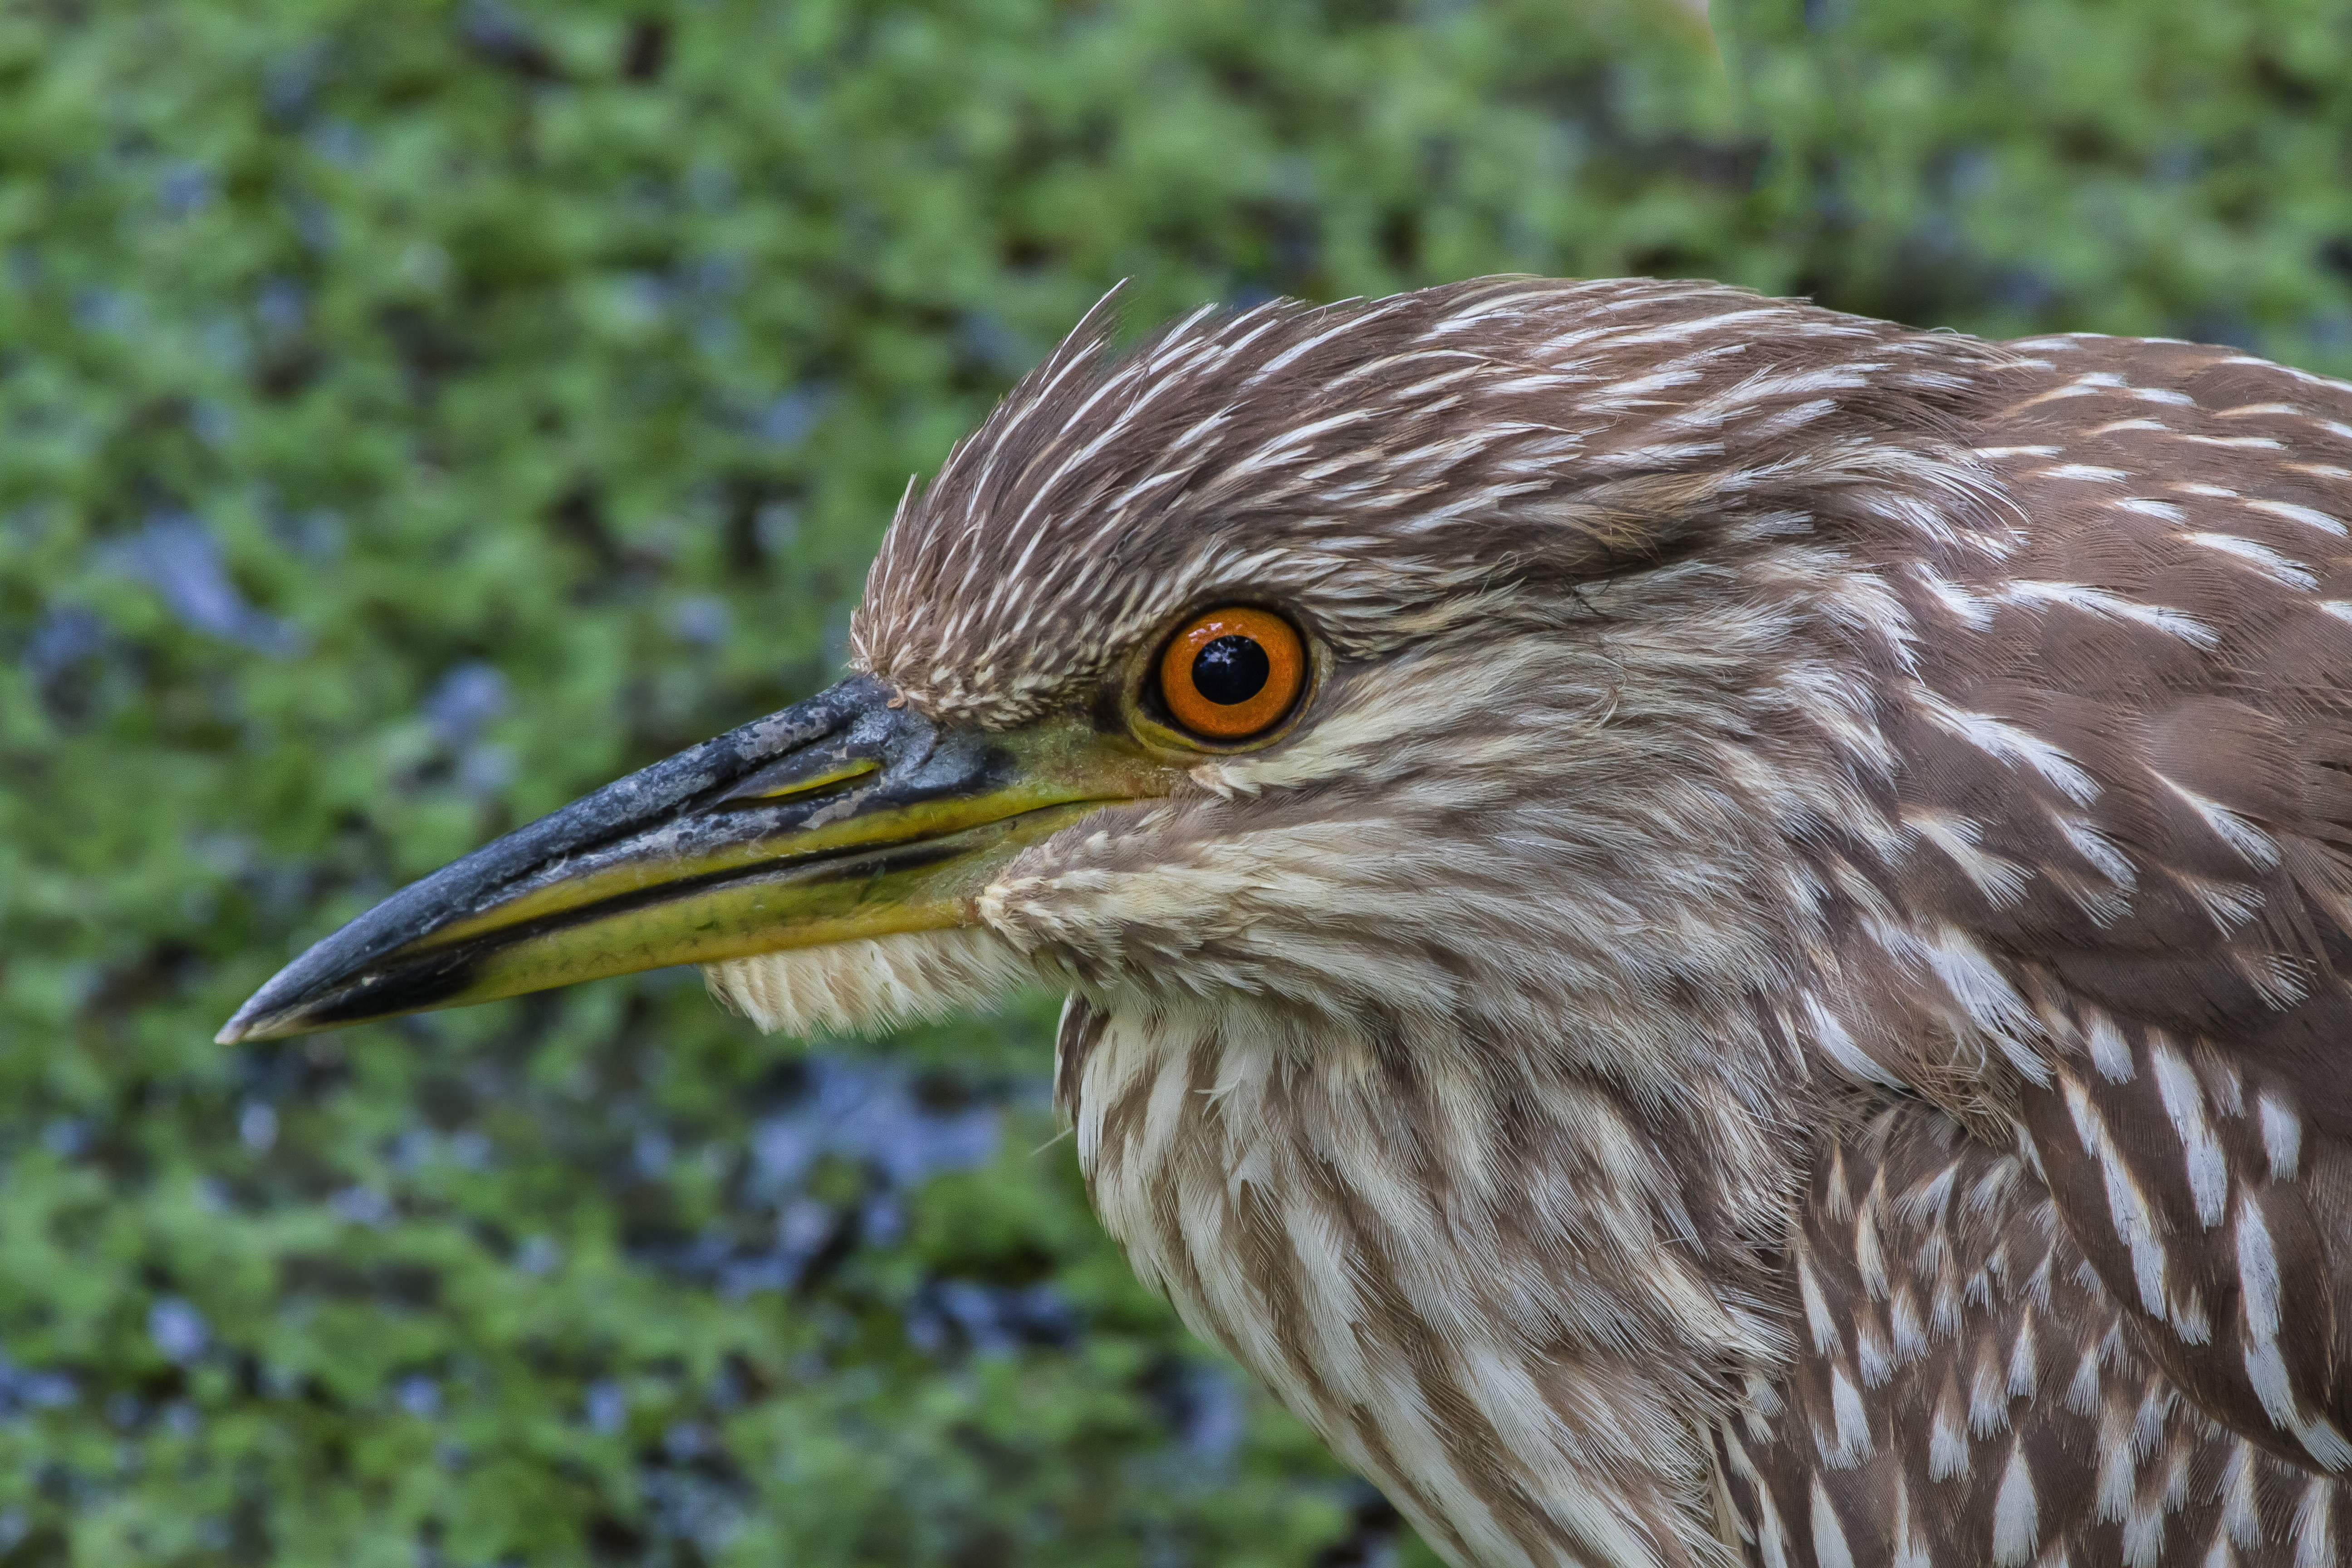
bird, wing, wildlife, portrait, beak, fauna, close up, vertebrate, heron, blackcrownednightheron, florida, juvenile, andymorffew, morffew, naples, audubon